Alexander Smirnov (figure skater)

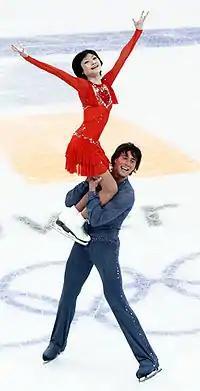
Kawaguchi/Smirnov perform their long program at the 2010 Olympics

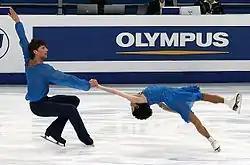
Kavaguti/Smirnov at the 2011 World Championships

Kavaguti/Smirnov were chosen to compete at the NHK Trophy in Japan. After the short program they were in 1st place ahead of Qing Pang / Jian Tong. In the free skate Kavaguti once again fell on the quad throw once again dislocating her shoulder. The program was stopped for a two-minute medical break and the pair decided to continue. Despite a three-point deduction for the fall and 'Interruption in Excess' due to the medical break, they won the silver.